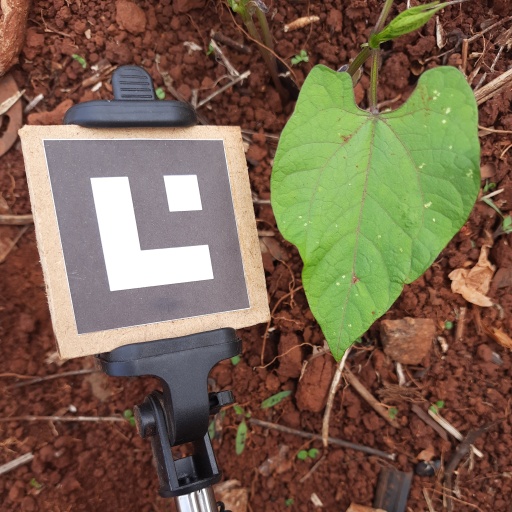
Observations: wavy surface, eating holes in the edge, eating holes in the center, with soild dust, under shade